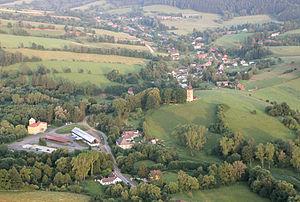
Staré Buky est une commune du district de Trutnov, dans la région de Hradec Králové, en Tchéquie. Sa population s'élevait à 568 habitants en 2018.